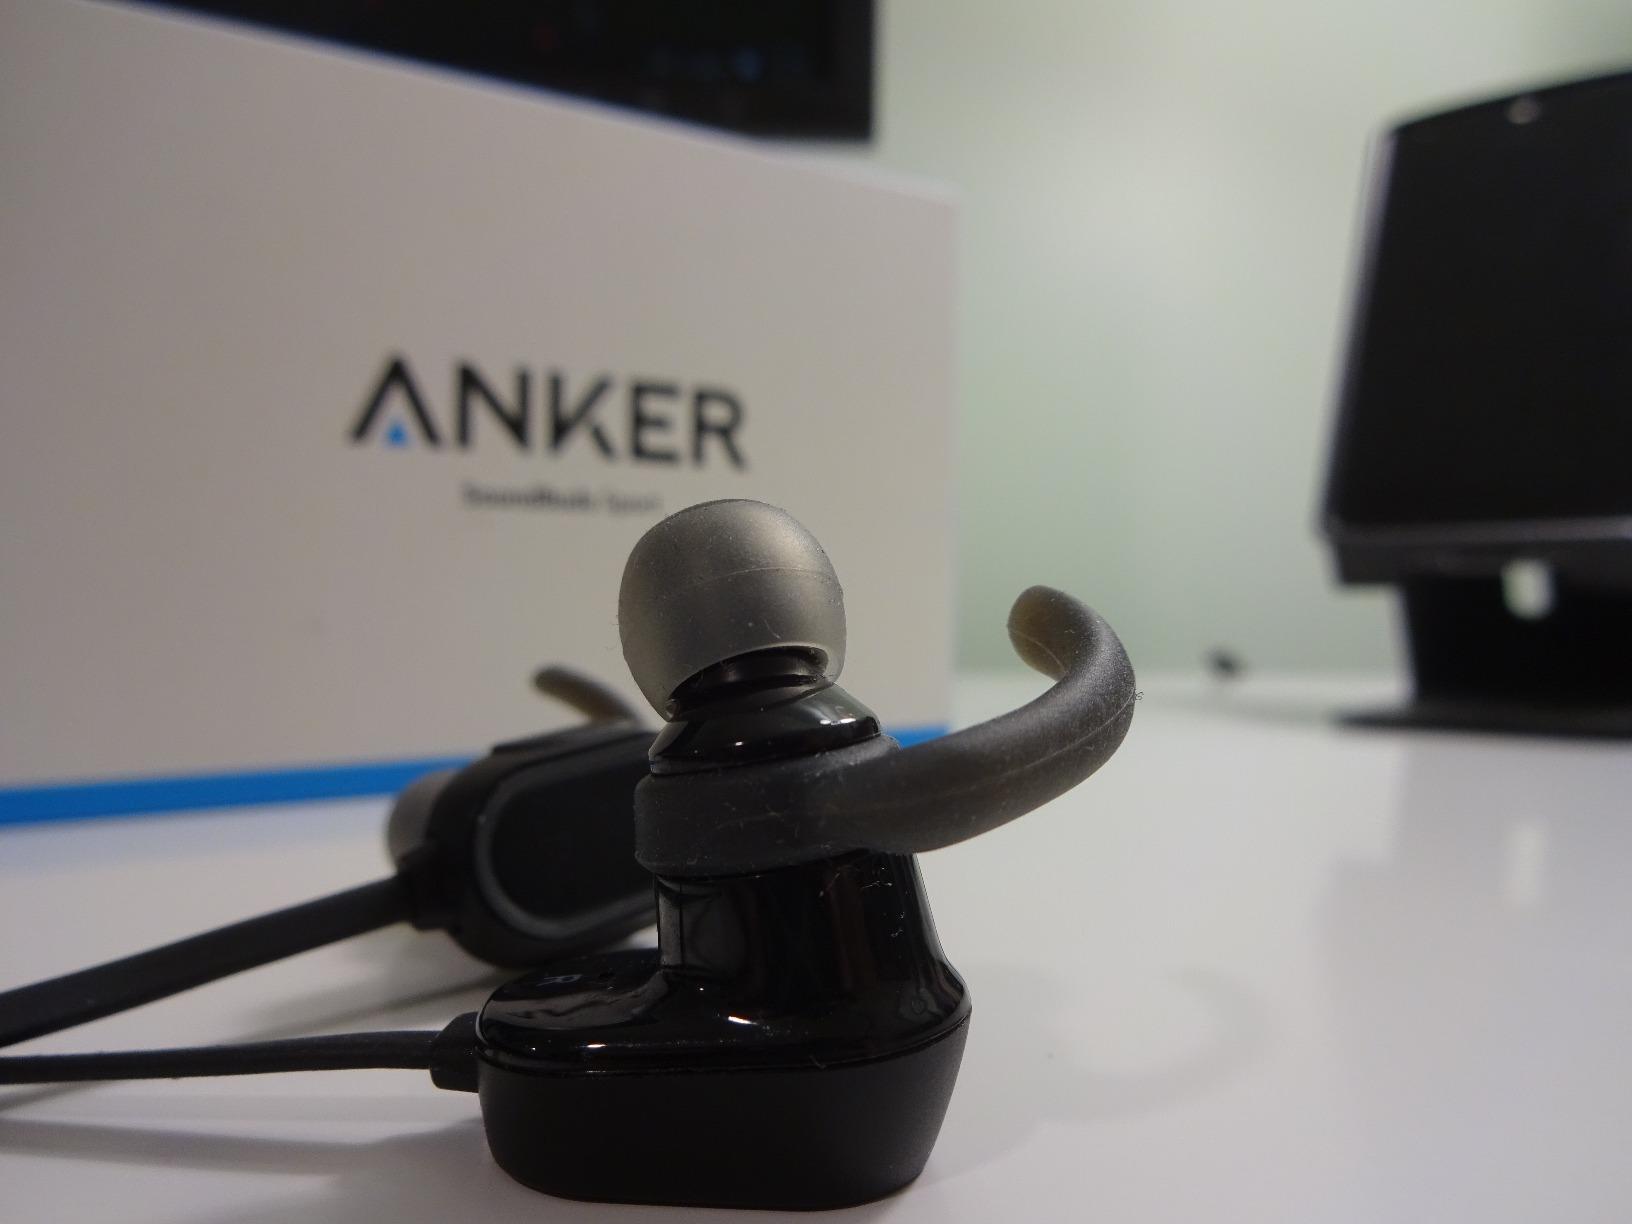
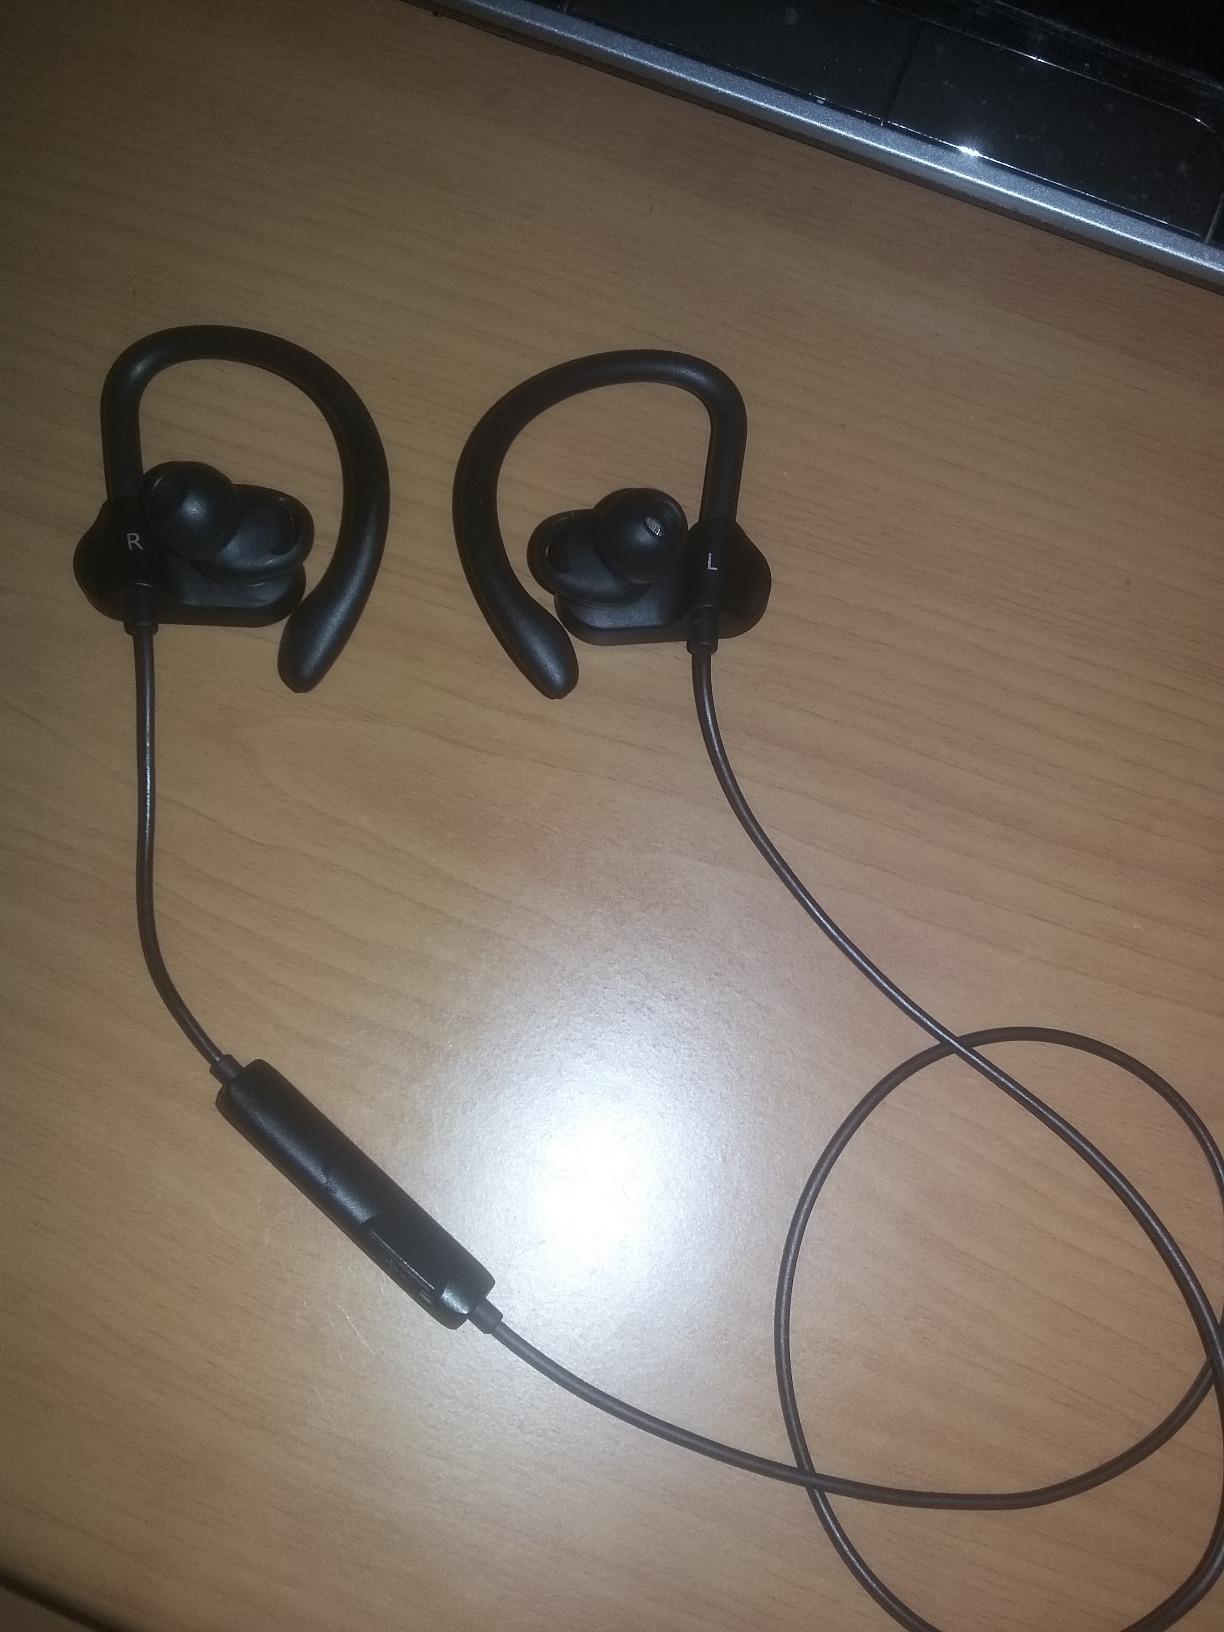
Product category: headphones
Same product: no